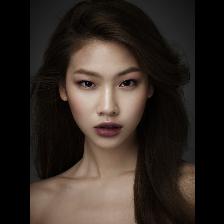
Label: Human